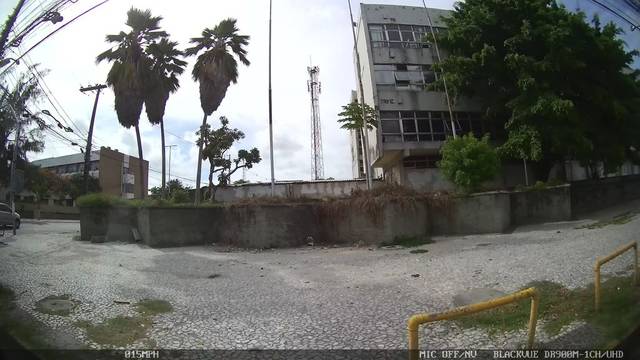
Region: Brazil
Coordinates: -8.044, -34.875